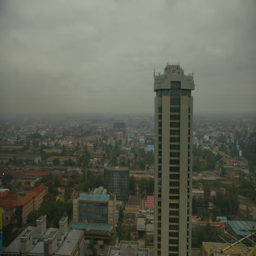
skyline on a cloudy day from a rooftop .